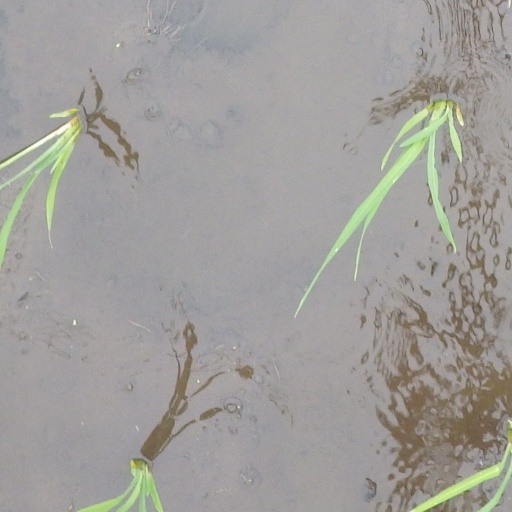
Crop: rice